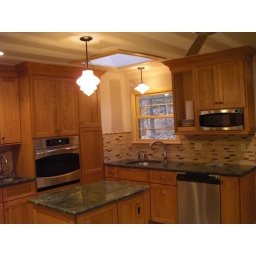
The kitchen with the pendant lights on. The 'Raja' is in the foreground and the 'Man Ray' is above the sink both in 'Amber'.